Liquor store

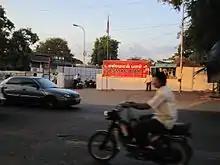
TASMAC Bar in Coimbatore, Tamil Nadu, India

Alcohol laws of India vary greatly from state to state, ranging from total prohibition (e.g. Gujarat) to state monopolies (e.g. Kerala, Tamil Nadu) to commercial licensing (e.g. Delhi, Karnataka).